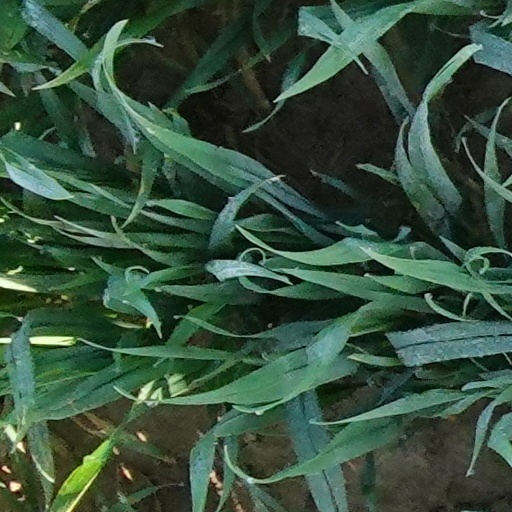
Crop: wheat